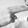
ASL letter: H